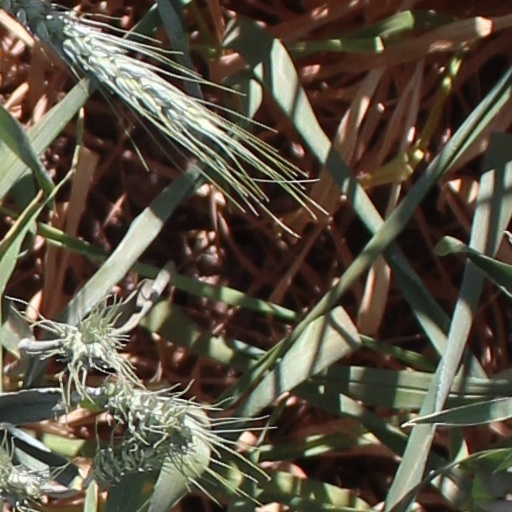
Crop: wheat